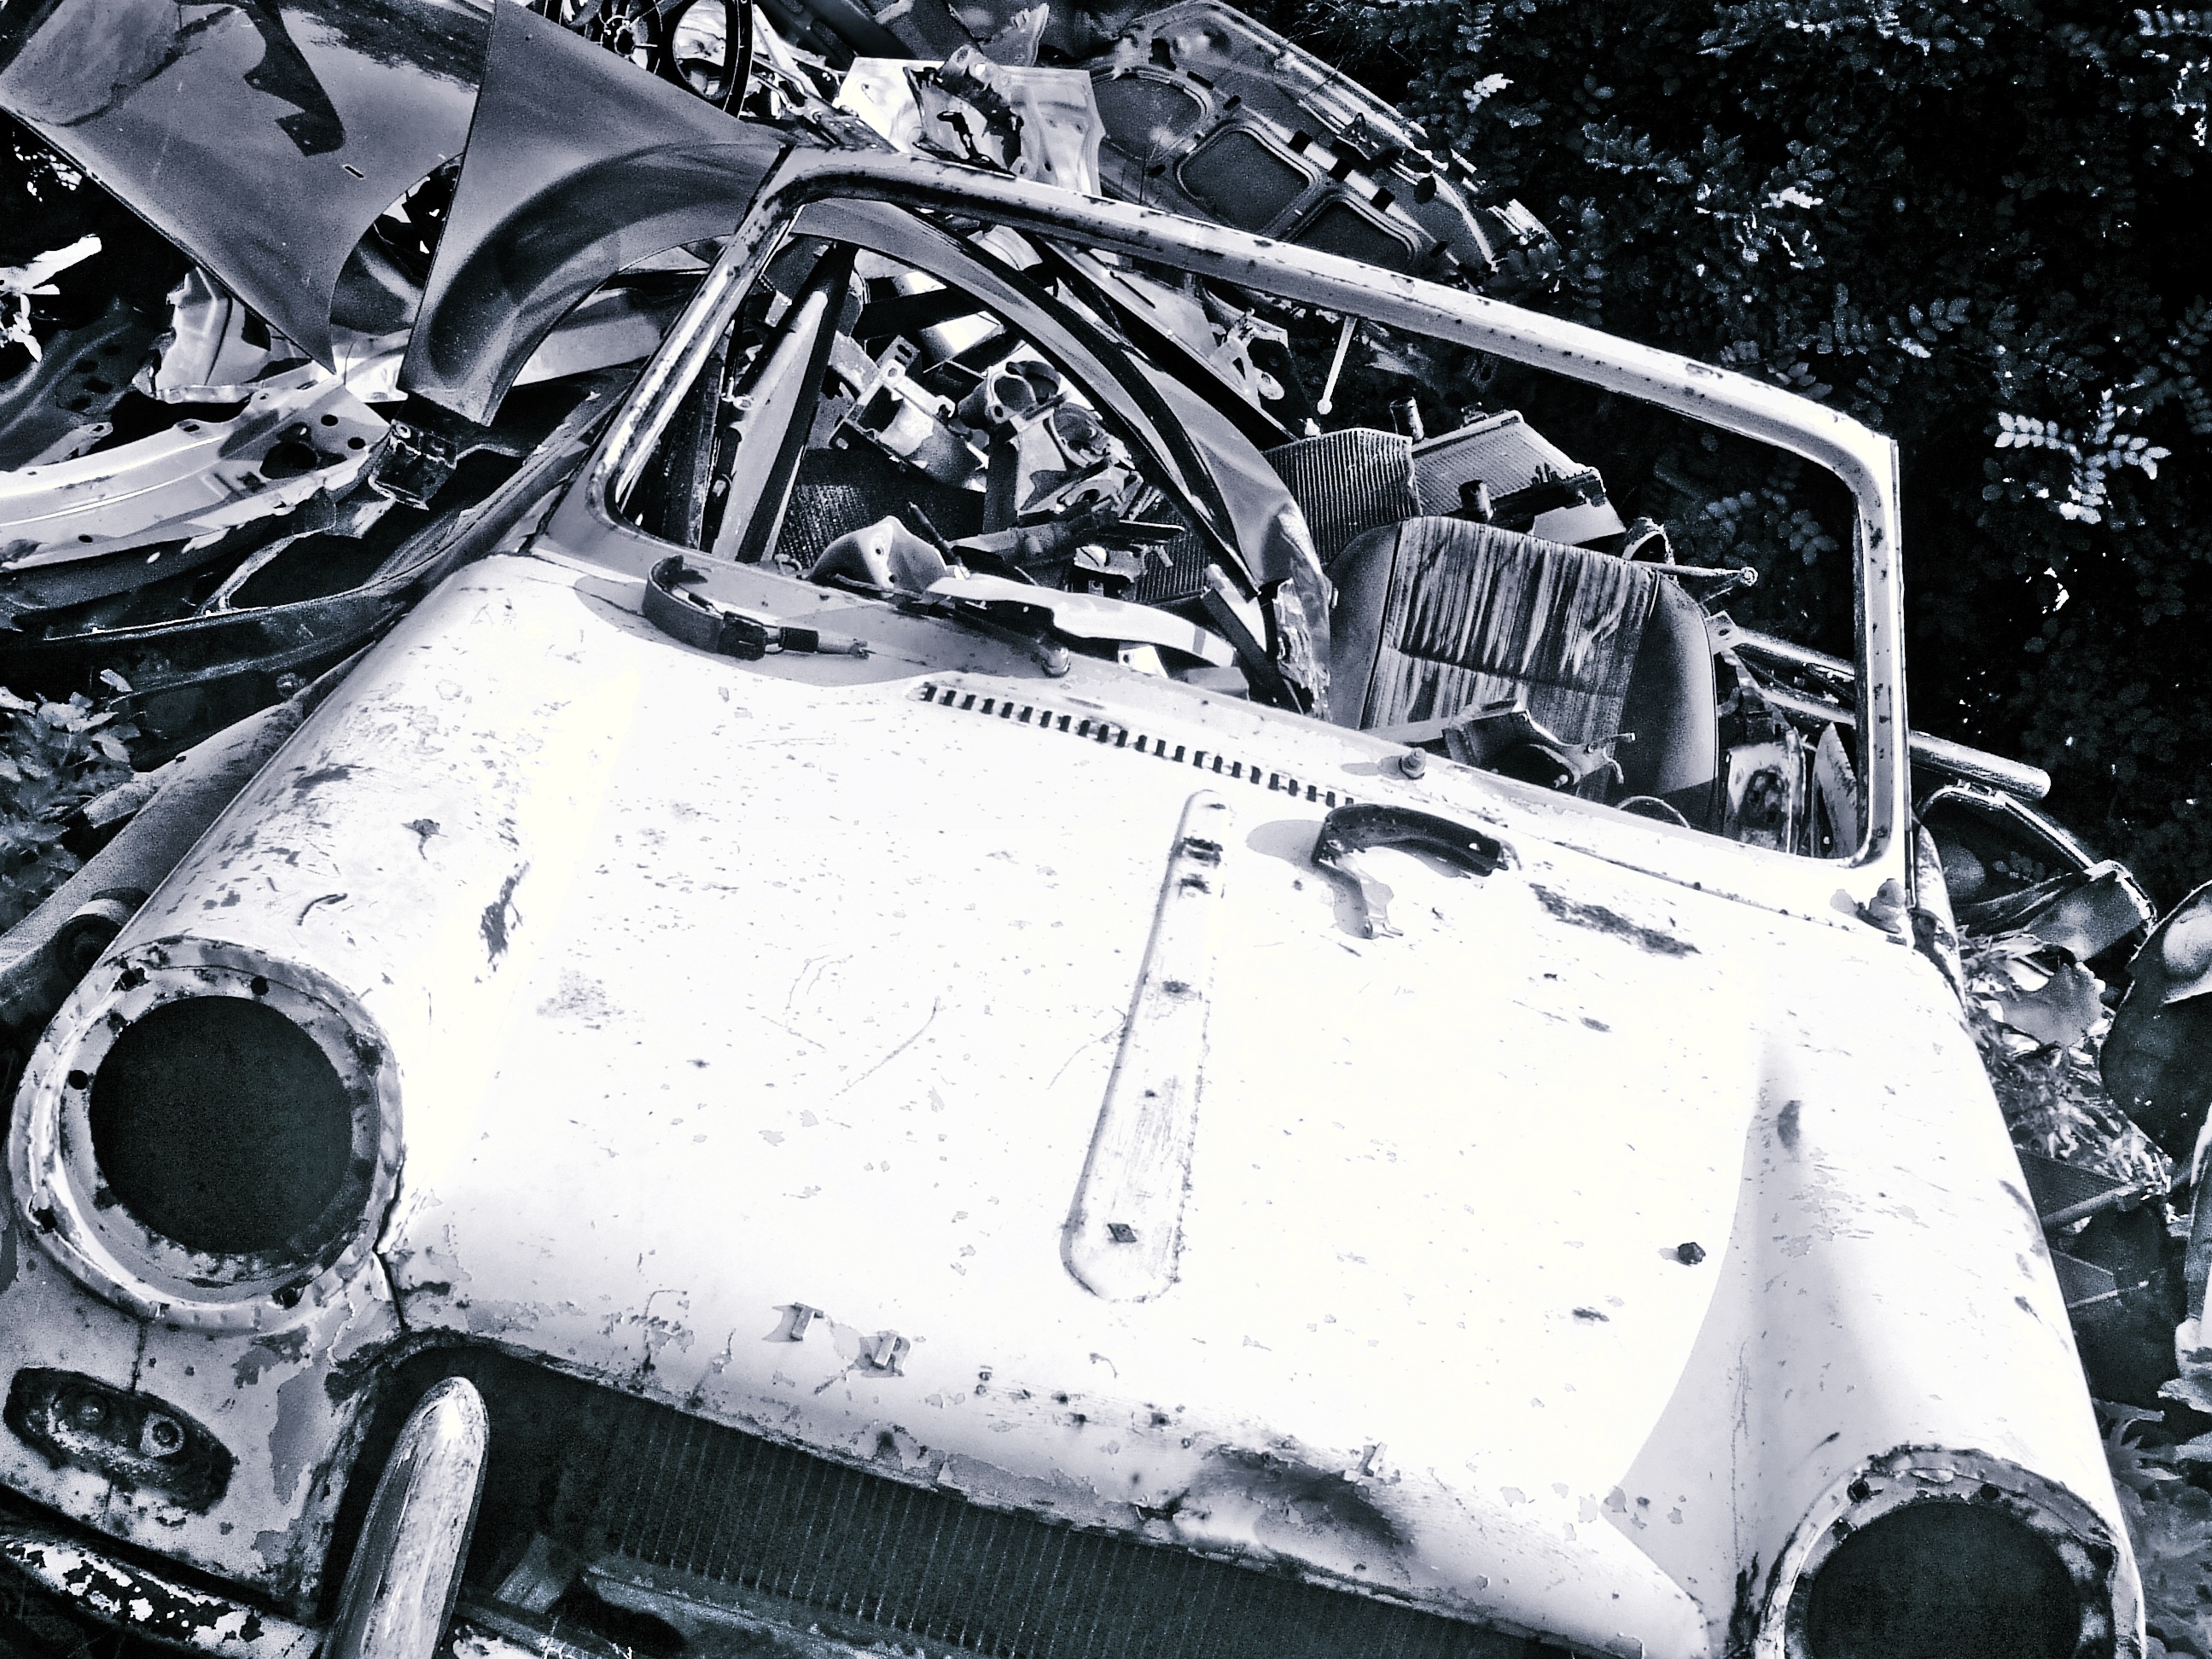
snow, black and white, white, car, automobile, old, steel, transport, pile, vehicle, broken, metal, auto, industrial, abandoned, junk, stack, black, monochrome, black white, sports car, hood, bumper, rubbish, engine, rusty, waste, british, junkyard, front, trash, dump, garbage, damaged, wreck, yard, recycle, recycling, triumph, scrap, mechanic, herald, car wreck, car accident, auto accident, scrapyard, scrap yard, open top car, automobile make, automotive exterior, automotive design